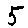
Label: 5